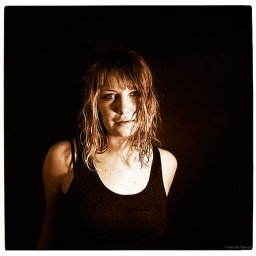
by the way, i got a new dark blue wall for christmas